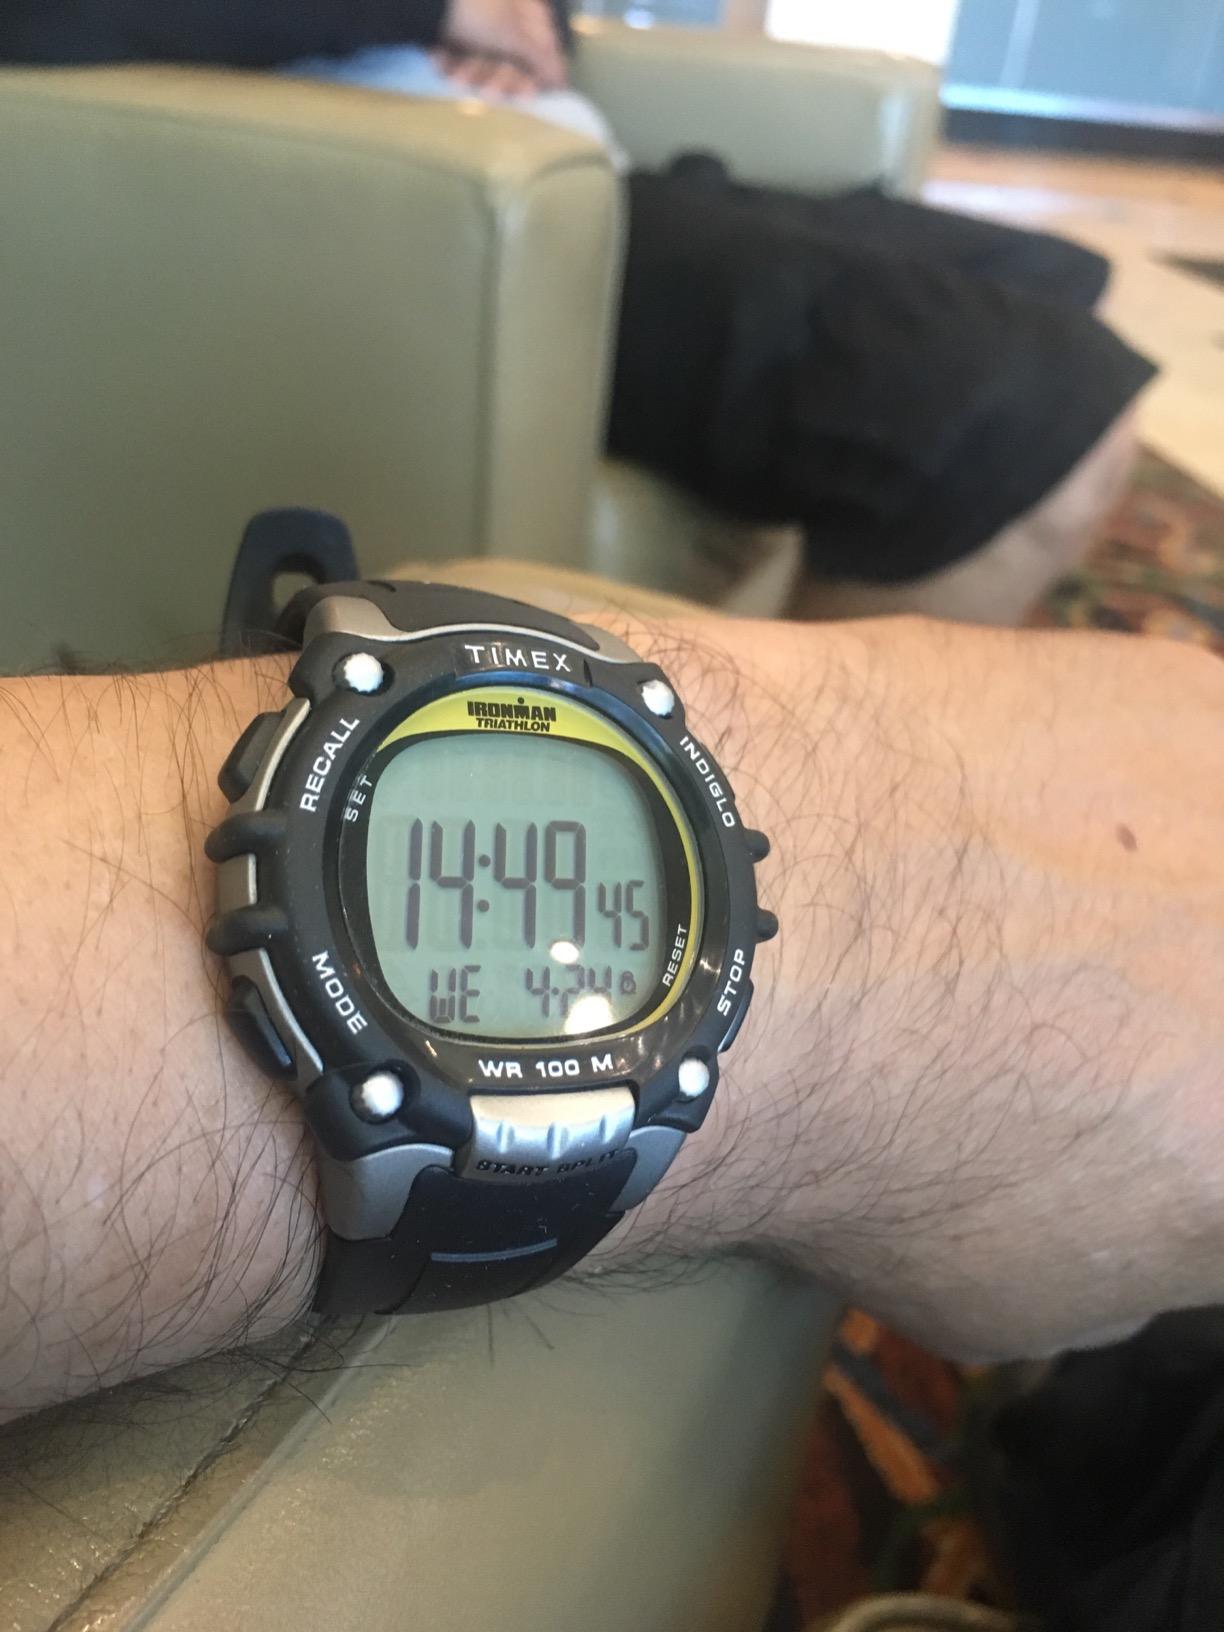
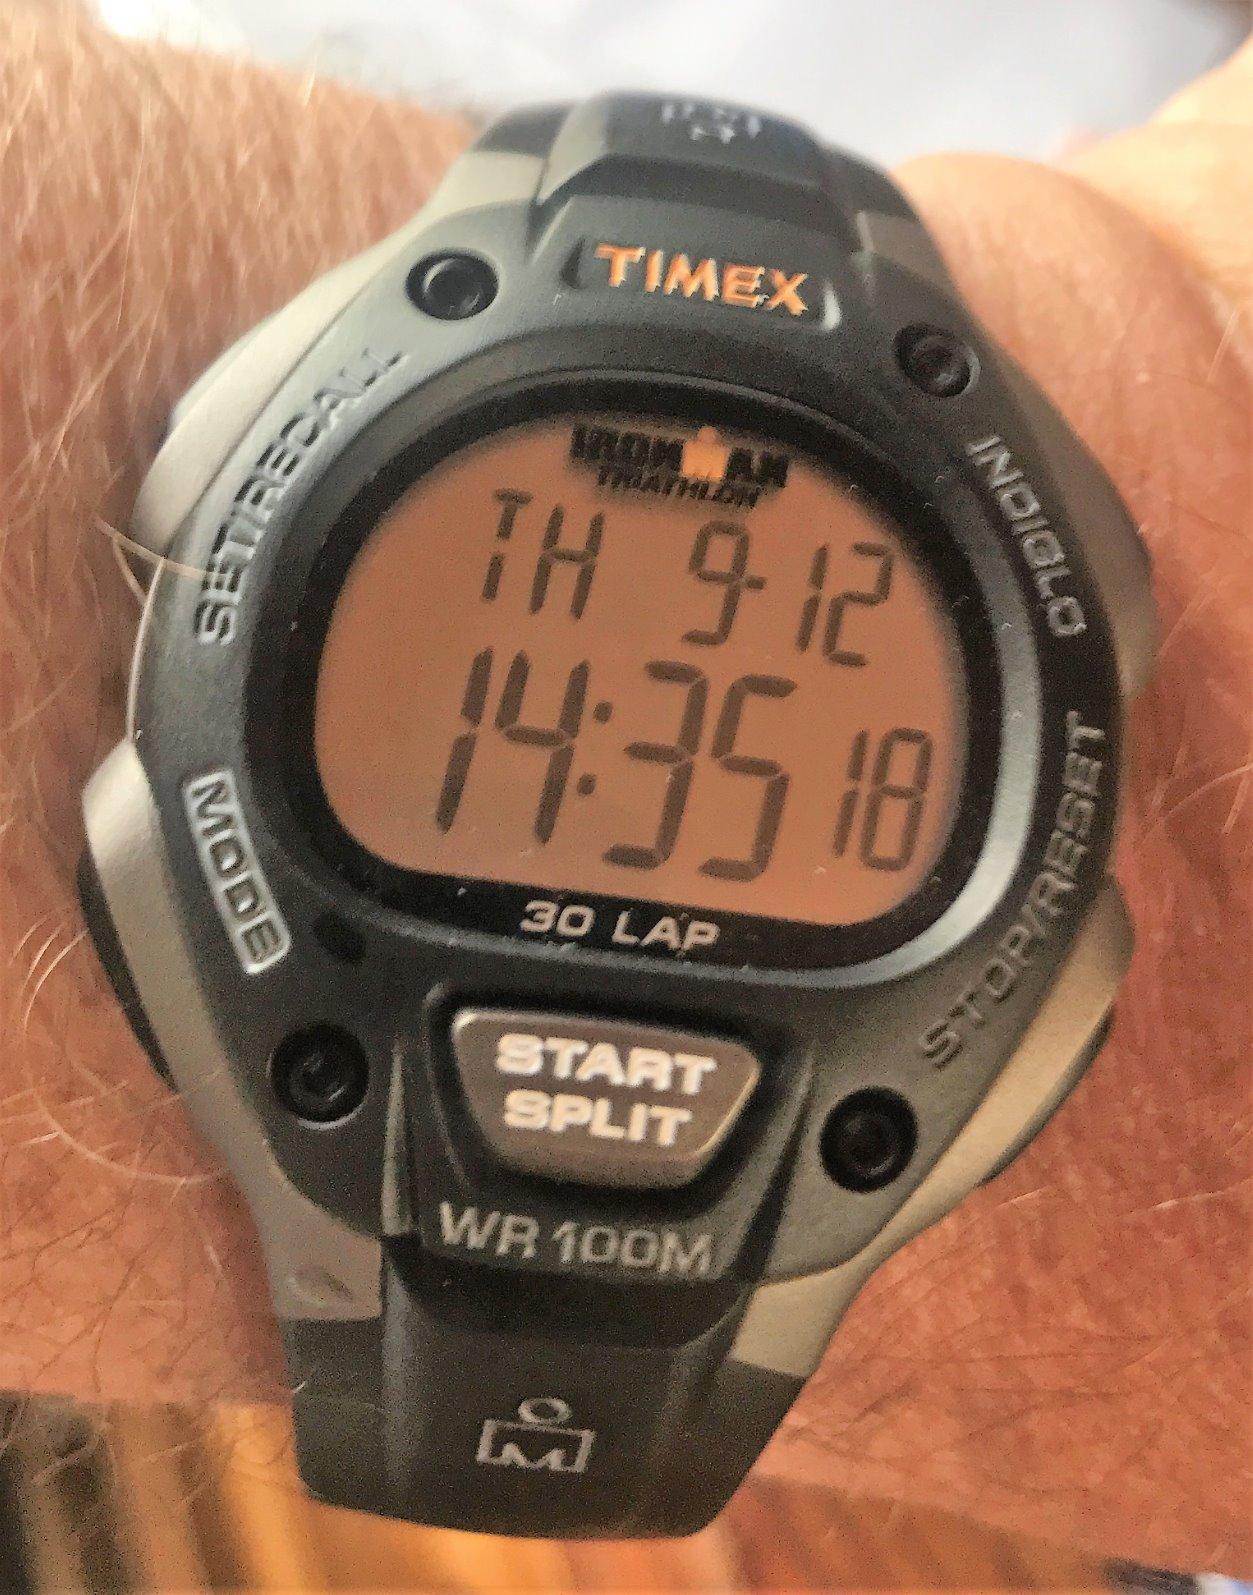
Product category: accessories_watch
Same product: no